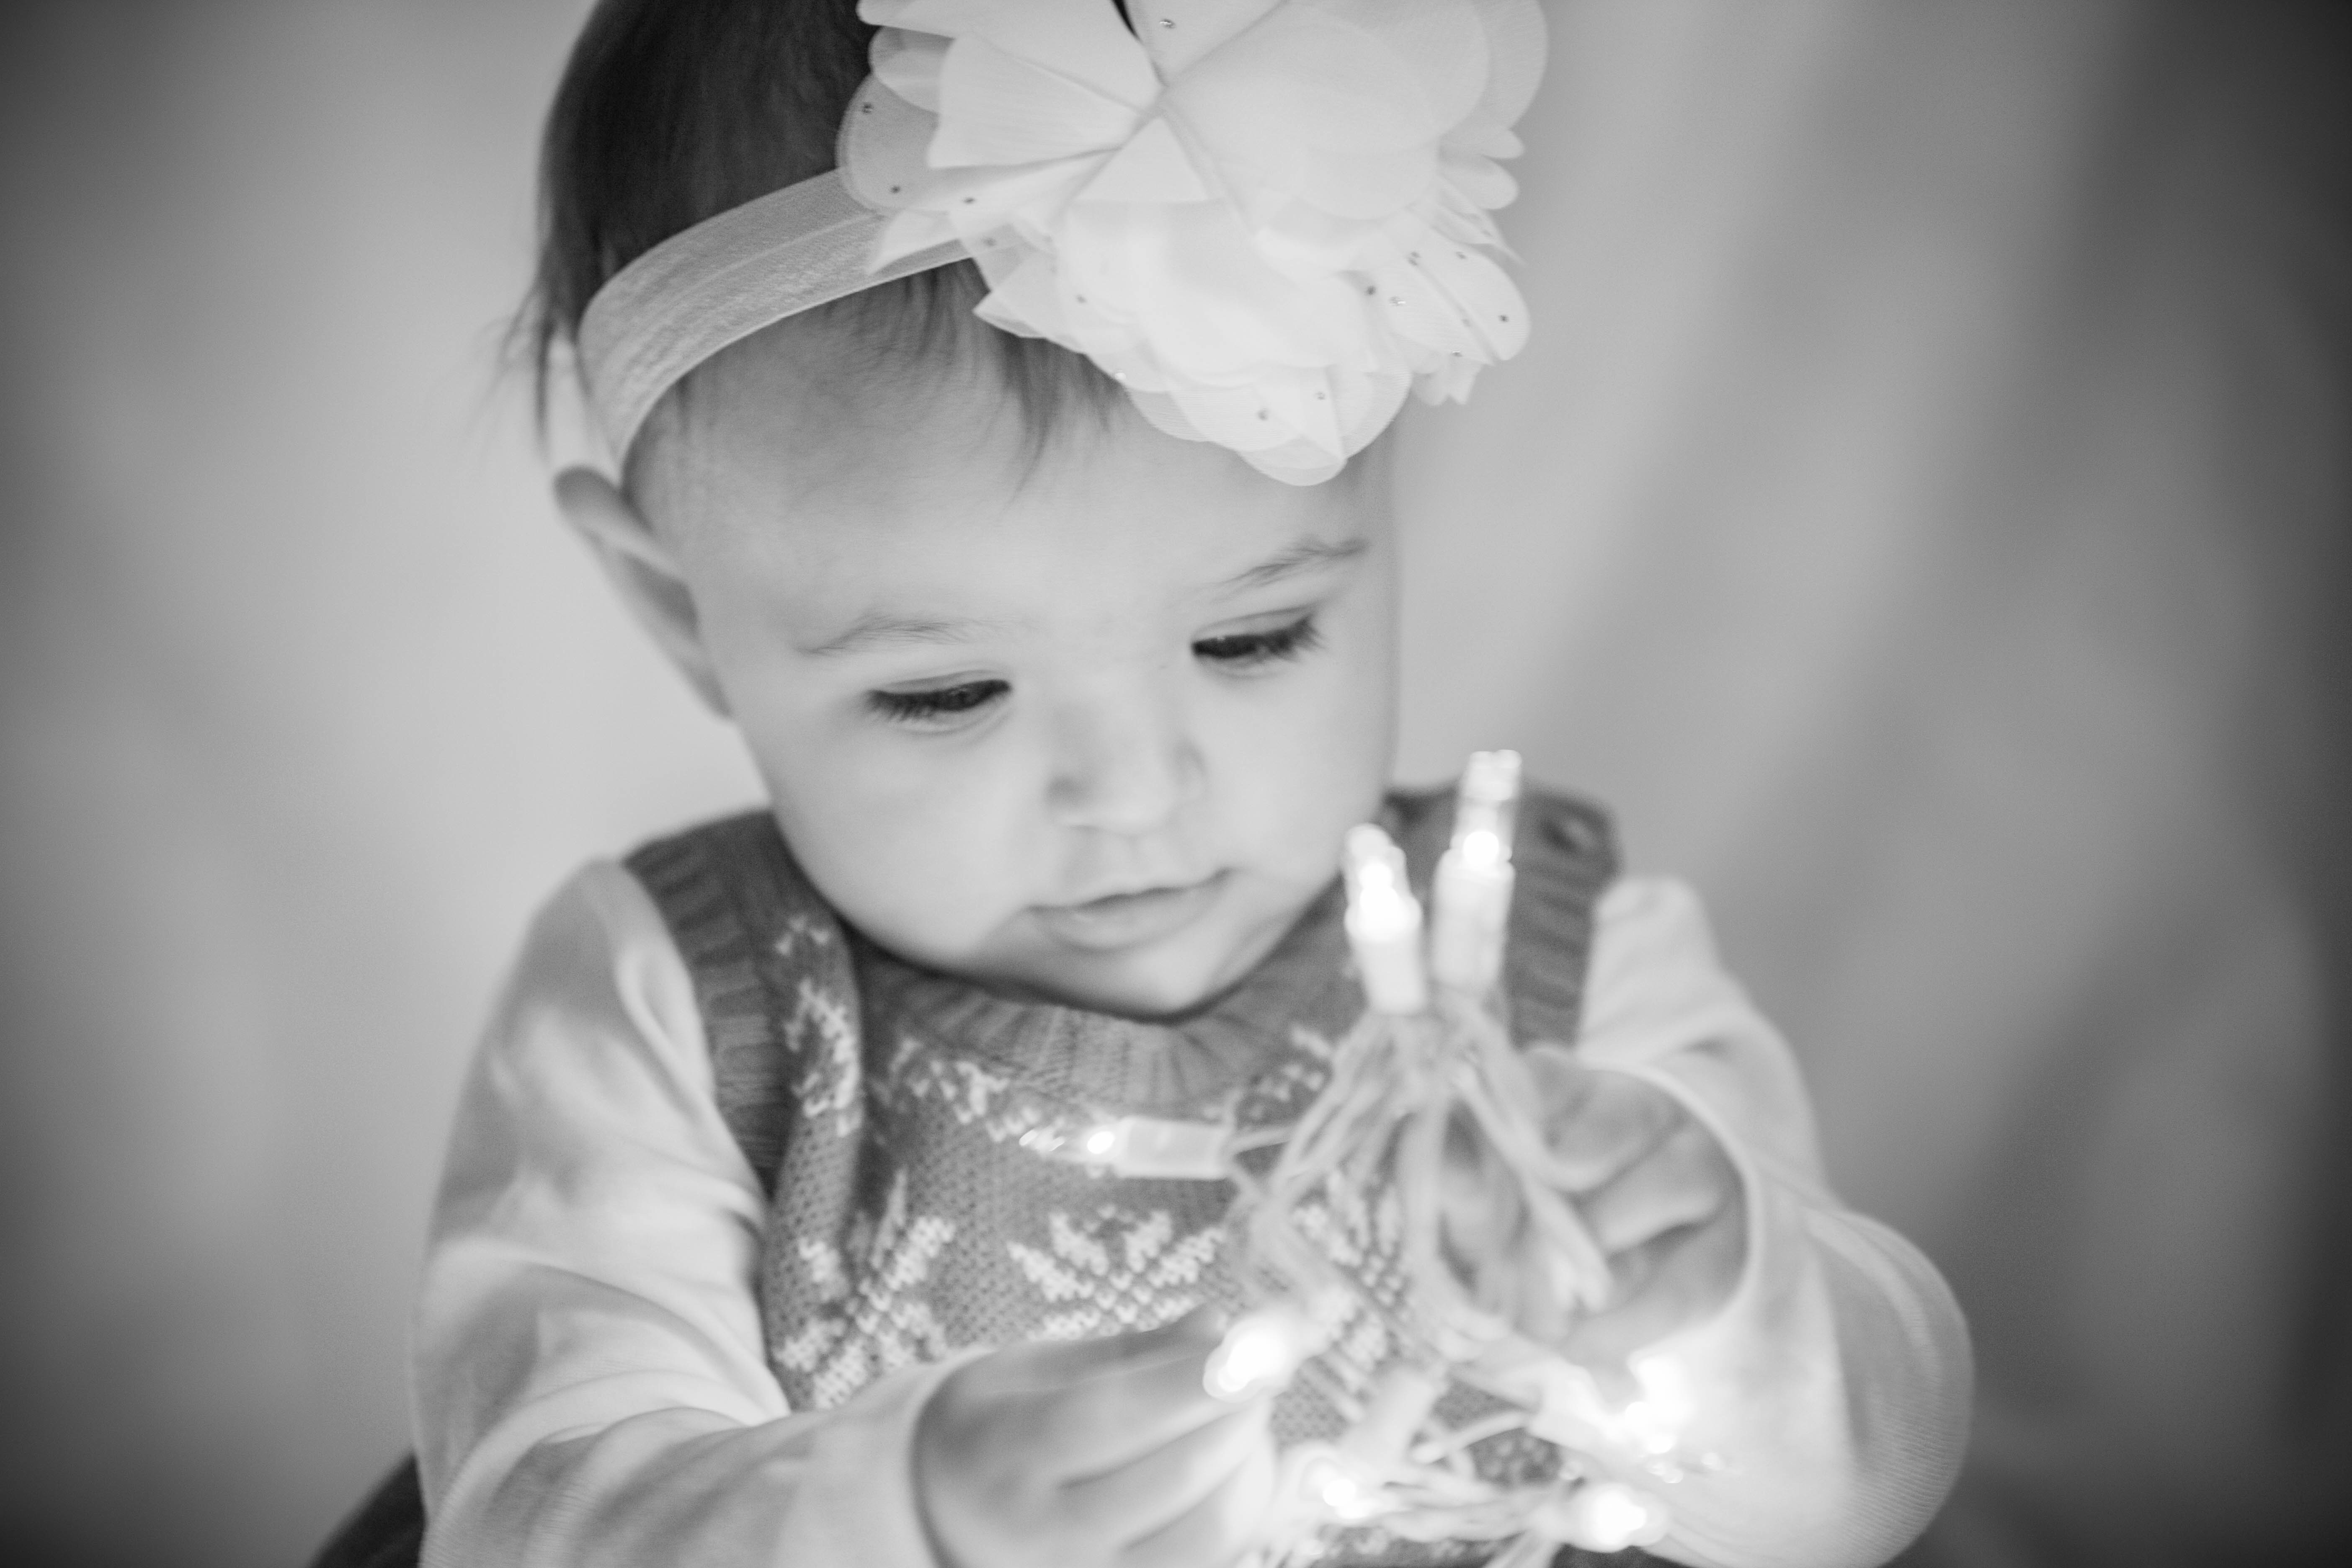
person, black and white, white, photography, flower, portrait, child, black, monochrome, bride, dress, infant, toddler, eye, photograph, skin, beauty, monochrome photography, portrait photography